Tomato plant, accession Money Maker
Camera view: horizontal (90 deg, fisheye); turntable rotation: 240 degrees
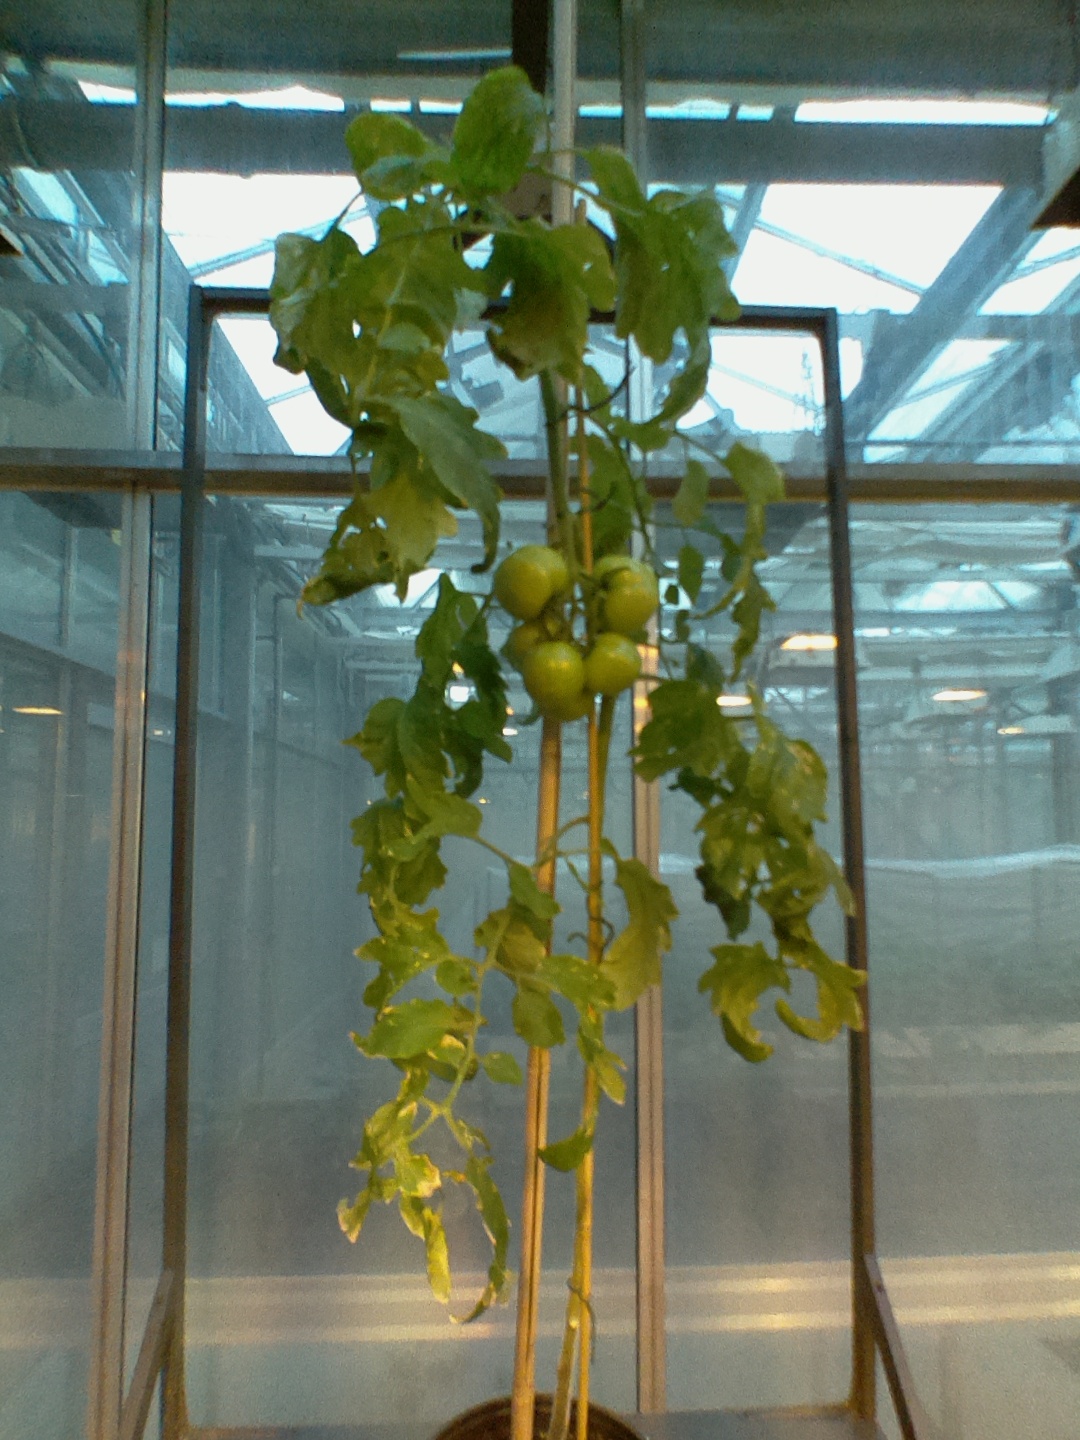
BBCH growth stage 78: 80% -90% of final fruit size